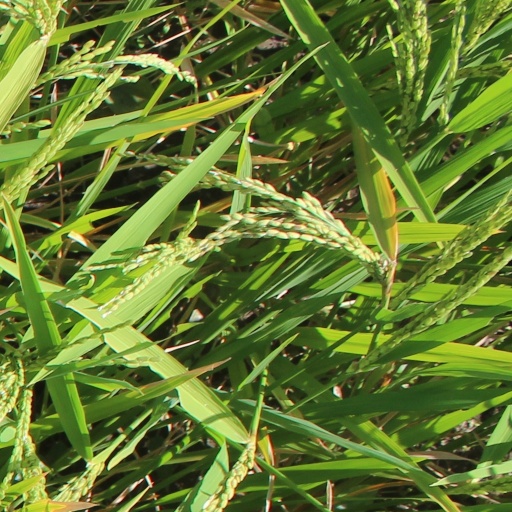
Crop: rice